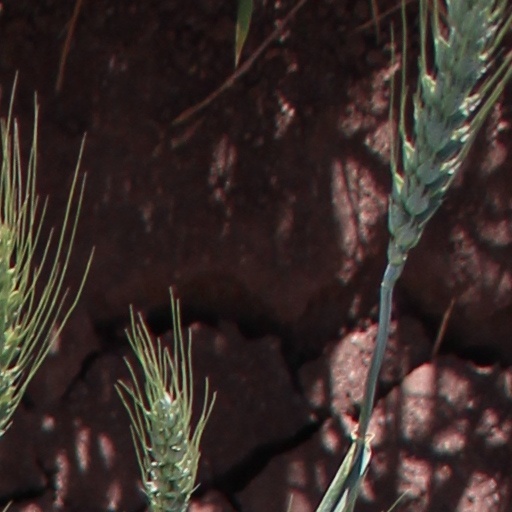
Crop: wheat